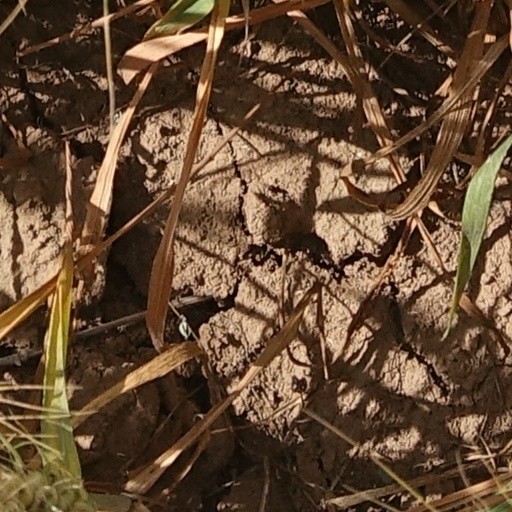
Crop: wheat